De Havilland DH 108

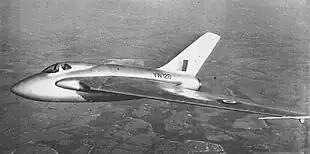
"VW120" in flight, about 1949

After the loss of the second prototype, a third aircraft was ordered to continue high-speed trials. "VW120" became the third and final prototype. It differed from the first test aircraft in having a more streamlined pointed nose and smaller reinforced canopy (lowering the pilot's seat allowed for a more aerodynamic canopy shape to be employed), with the cockpit redesign allowing an ejection seat to be fitted. Power-boosted elevators had been specified as a means to control the pitch oscillations at the root of the earlier disaster. A more powerful Goblin 4 of 3,738 lbf (16.67 kN) thrust had the potential to push the DH 108 into the supersonic range. "VW120" first flew on 24 July 1947 flown by John Cunningham, the wartime nightfighter ace who became, in 1949, the first person to pilot the de Havilland Comet jet airliner.